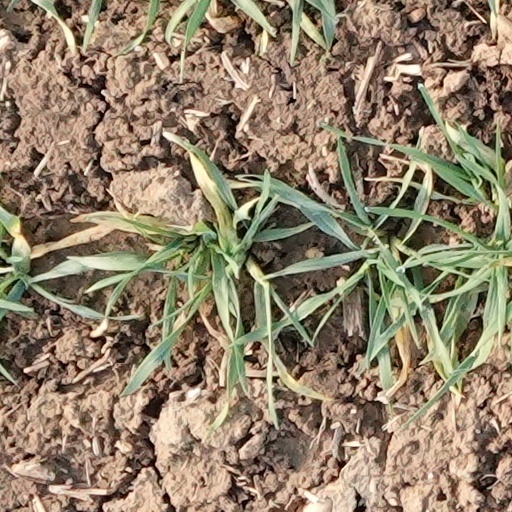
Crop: wheat